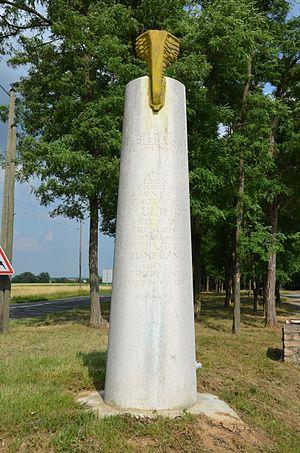
Stèle commémorant l'accident d'automobile qui coûta la vie à Charles Voisin, pionnier de l'aviation française, à Corcelles-en-Beaujolais. Érigé en 1928, sa position actuelle n'est plus celle d'origine du fait de plusieurs aménagements routiers. L'inscription est la suivante "" Ici est mort Charles VOISIN, le 26 septembre 1912. Né à Lyon le 12 juillet 1882. A son nom est attachée la gloire d’avoir été le premier français qui, le 15 mars 1907 à Bagatelle, accomplit un vol mécanique sur un aéroplane muni d’un moteur à explosion """
Charles Voisin, né le 12 juillet 1882 à Lyon et mort le 26 septembre 1912 à Corcelles-en-Beaujolais, est un pionnier français de l'aéronautique.